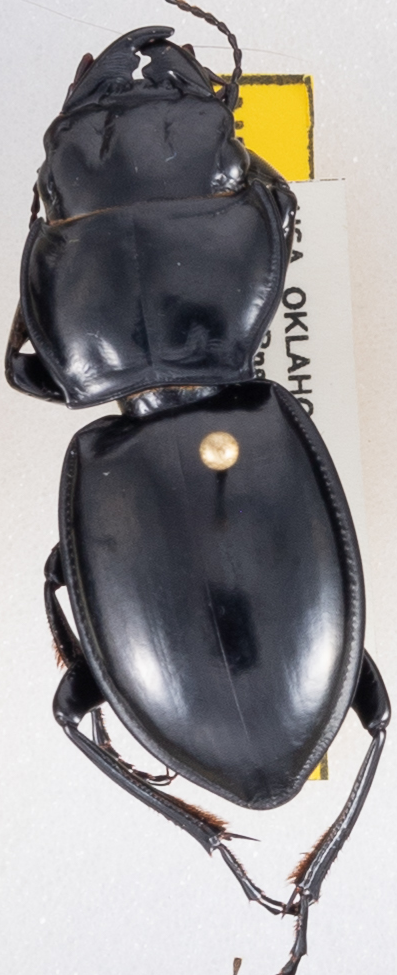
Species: Pasimachus californicus
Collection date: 2021-06-30
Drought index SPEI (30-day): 0.088
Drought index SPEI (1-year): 0.184
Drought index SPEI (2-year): -0.638